Suzuka Mambo

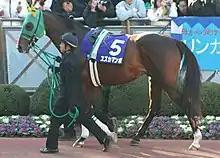
Suzuka Mambo in 2005

Suzuka Mambo (April 28, 2001 – February 20, 2015) was a Thoroughbred racehorse and grade I stakes winner. He was sired by Sunday Silence, and out of the Kingmambo daughter Spring Mambo.